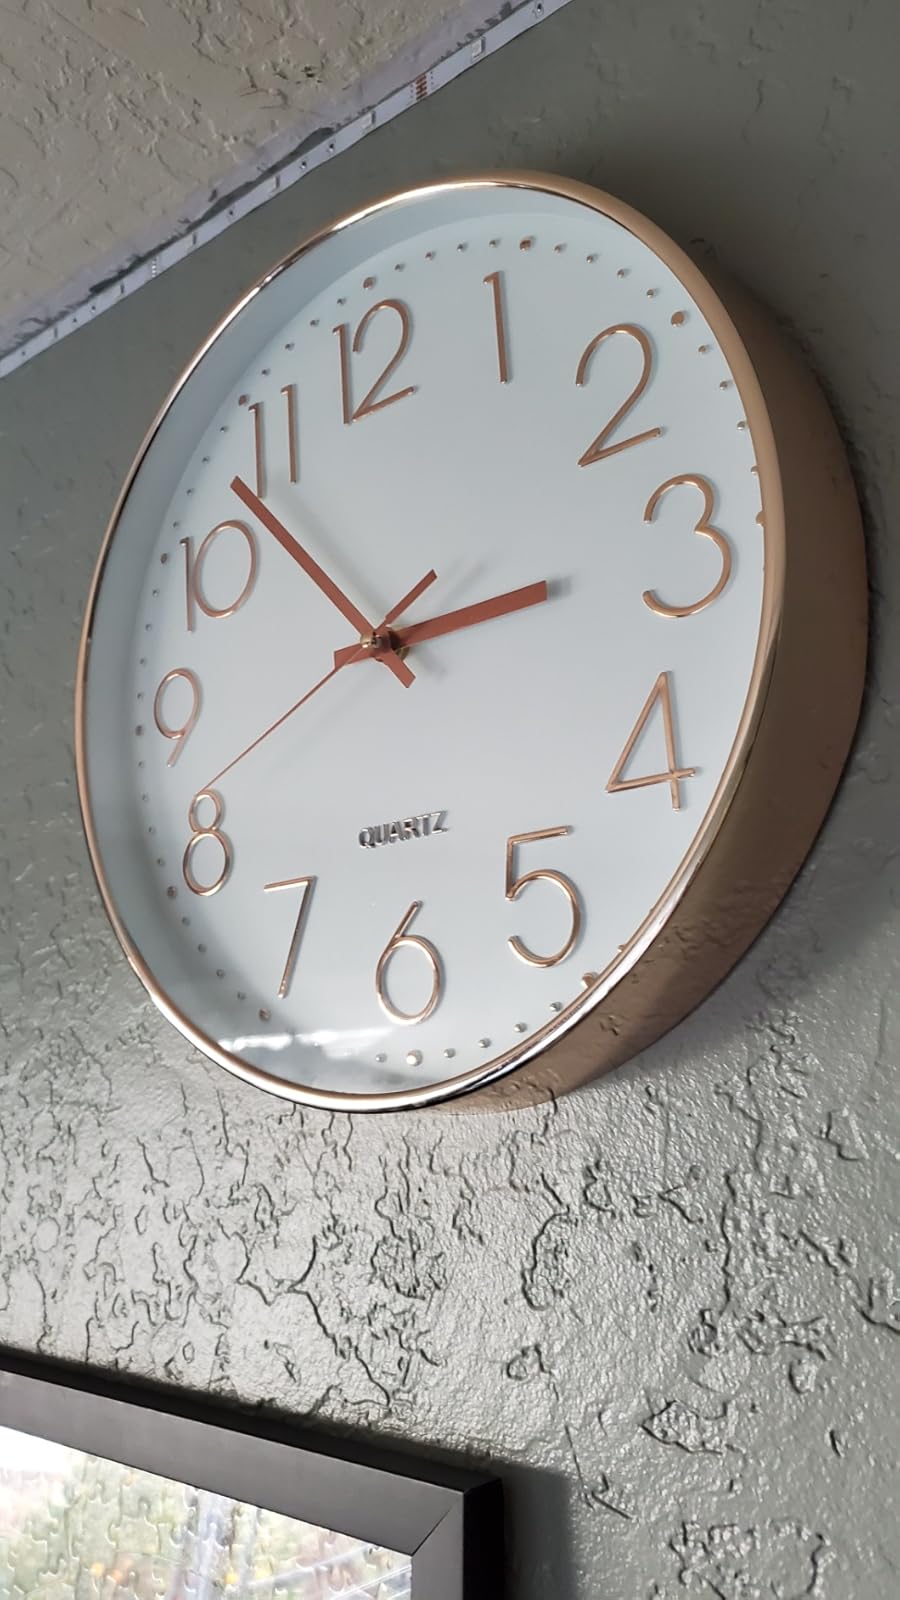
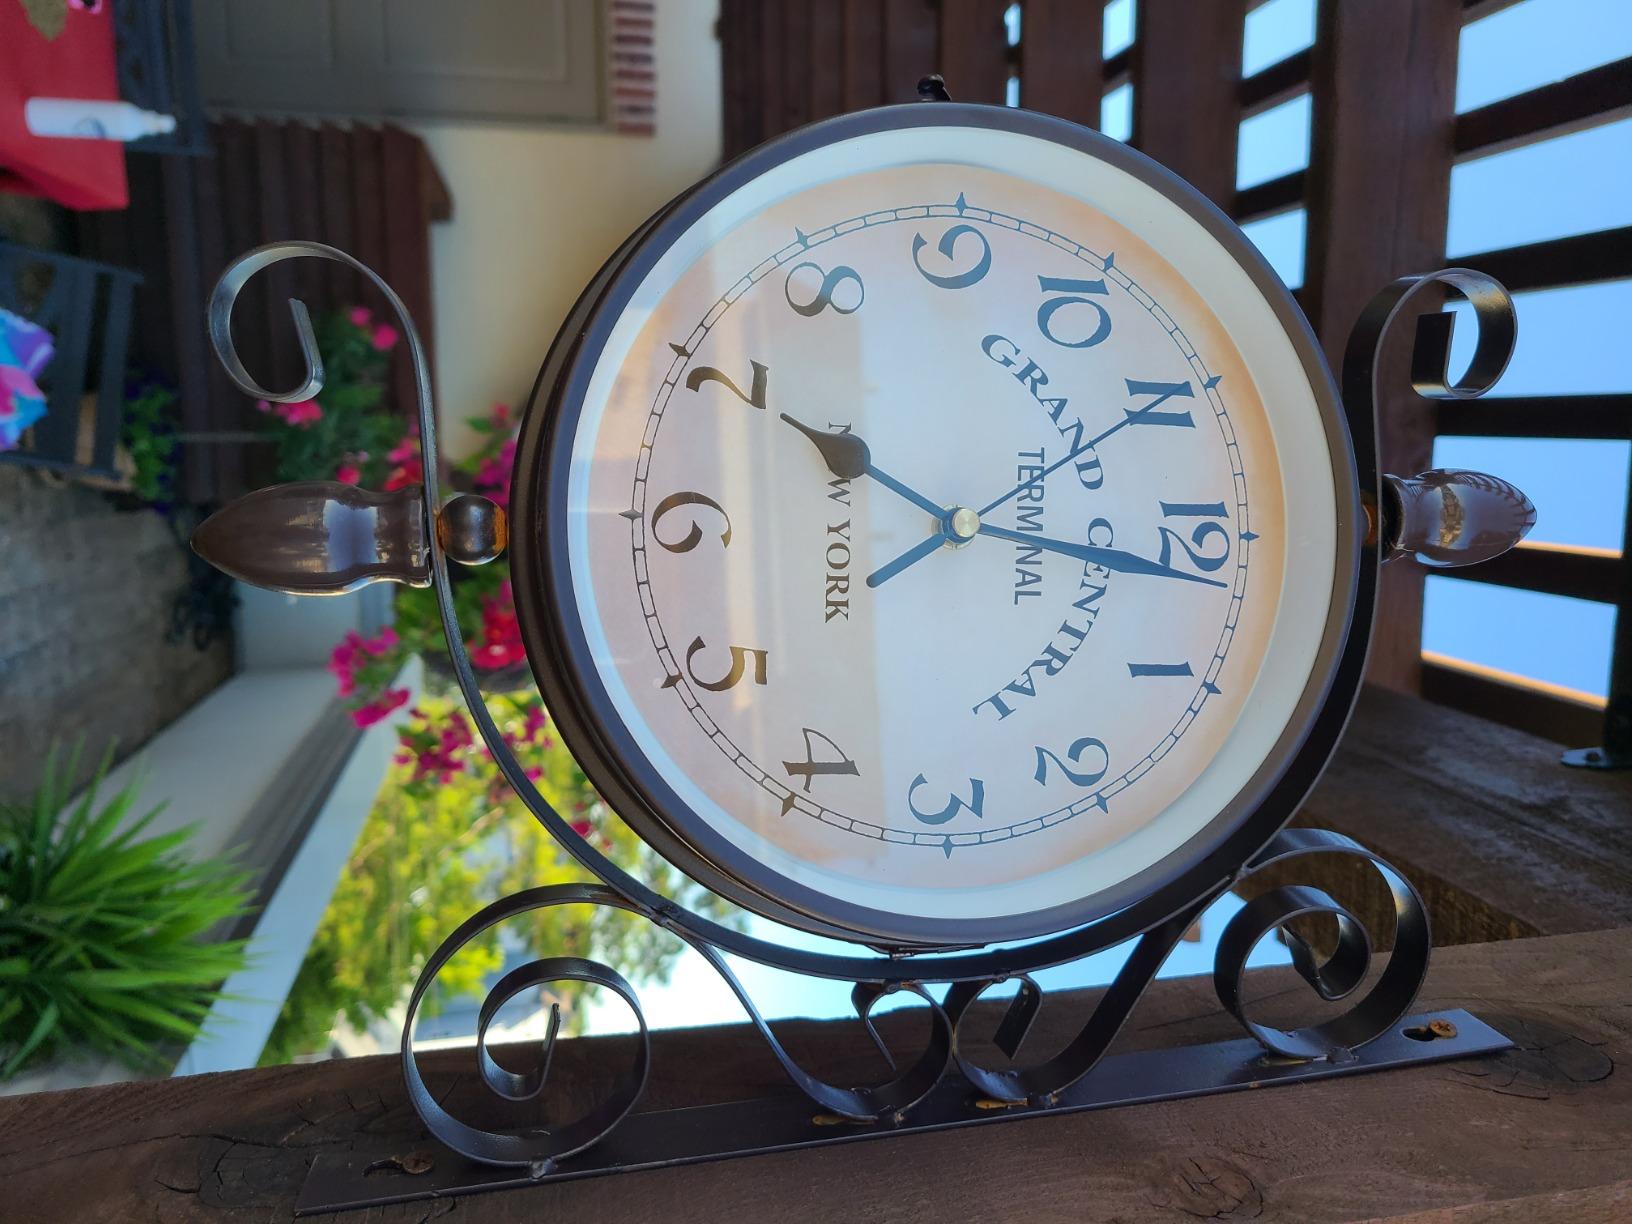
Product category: clock
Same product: no